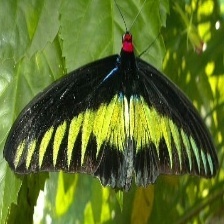
Species: BROOKES BIRDWING